Full dress uniform

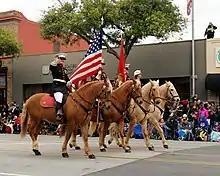
Dress uniform for the Marine Corps Mounted Color Guard consists of a blue dress coat, white breeches, and polished knee-high boots.

Berets were introduced initially into the Royal Tank Corps in the First World War and their use became more widespread in the British Army during and after the Second World War to replace side caps for wear with combat uniforms when protective headgear was not being worn. Originally, khaki was the standard colour for all units, but specialist units adopted coloured berets to distinguish themselves. For example, airborne forces adopted a maroon. This has since been adopted by many other parachute units around the world. The Commandos adopted a green beret. The Special Air Service (SAS) initially adopted a white beret quickly changing this to a beige or sand coloured one. From 1944 they wore the Maroon airborne forces beret but the beige beret was re-adopted following the re-formation of the Regular SAS in Malaya.